Dick Weber (American football)

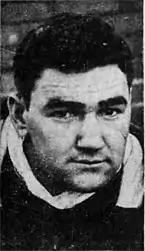
Dick Weber, 1940

Richard Wilfred Weber (April 10, 1919 – November 19, 1991) was an American football player.